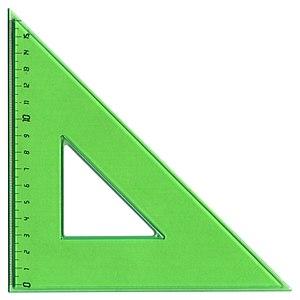
Instrument formé de deux pièces ajustées à angle droit, l'équerre est utilisée soit pour vérifier des angles dièdres droits, soit pour tracer des angles plans droits.